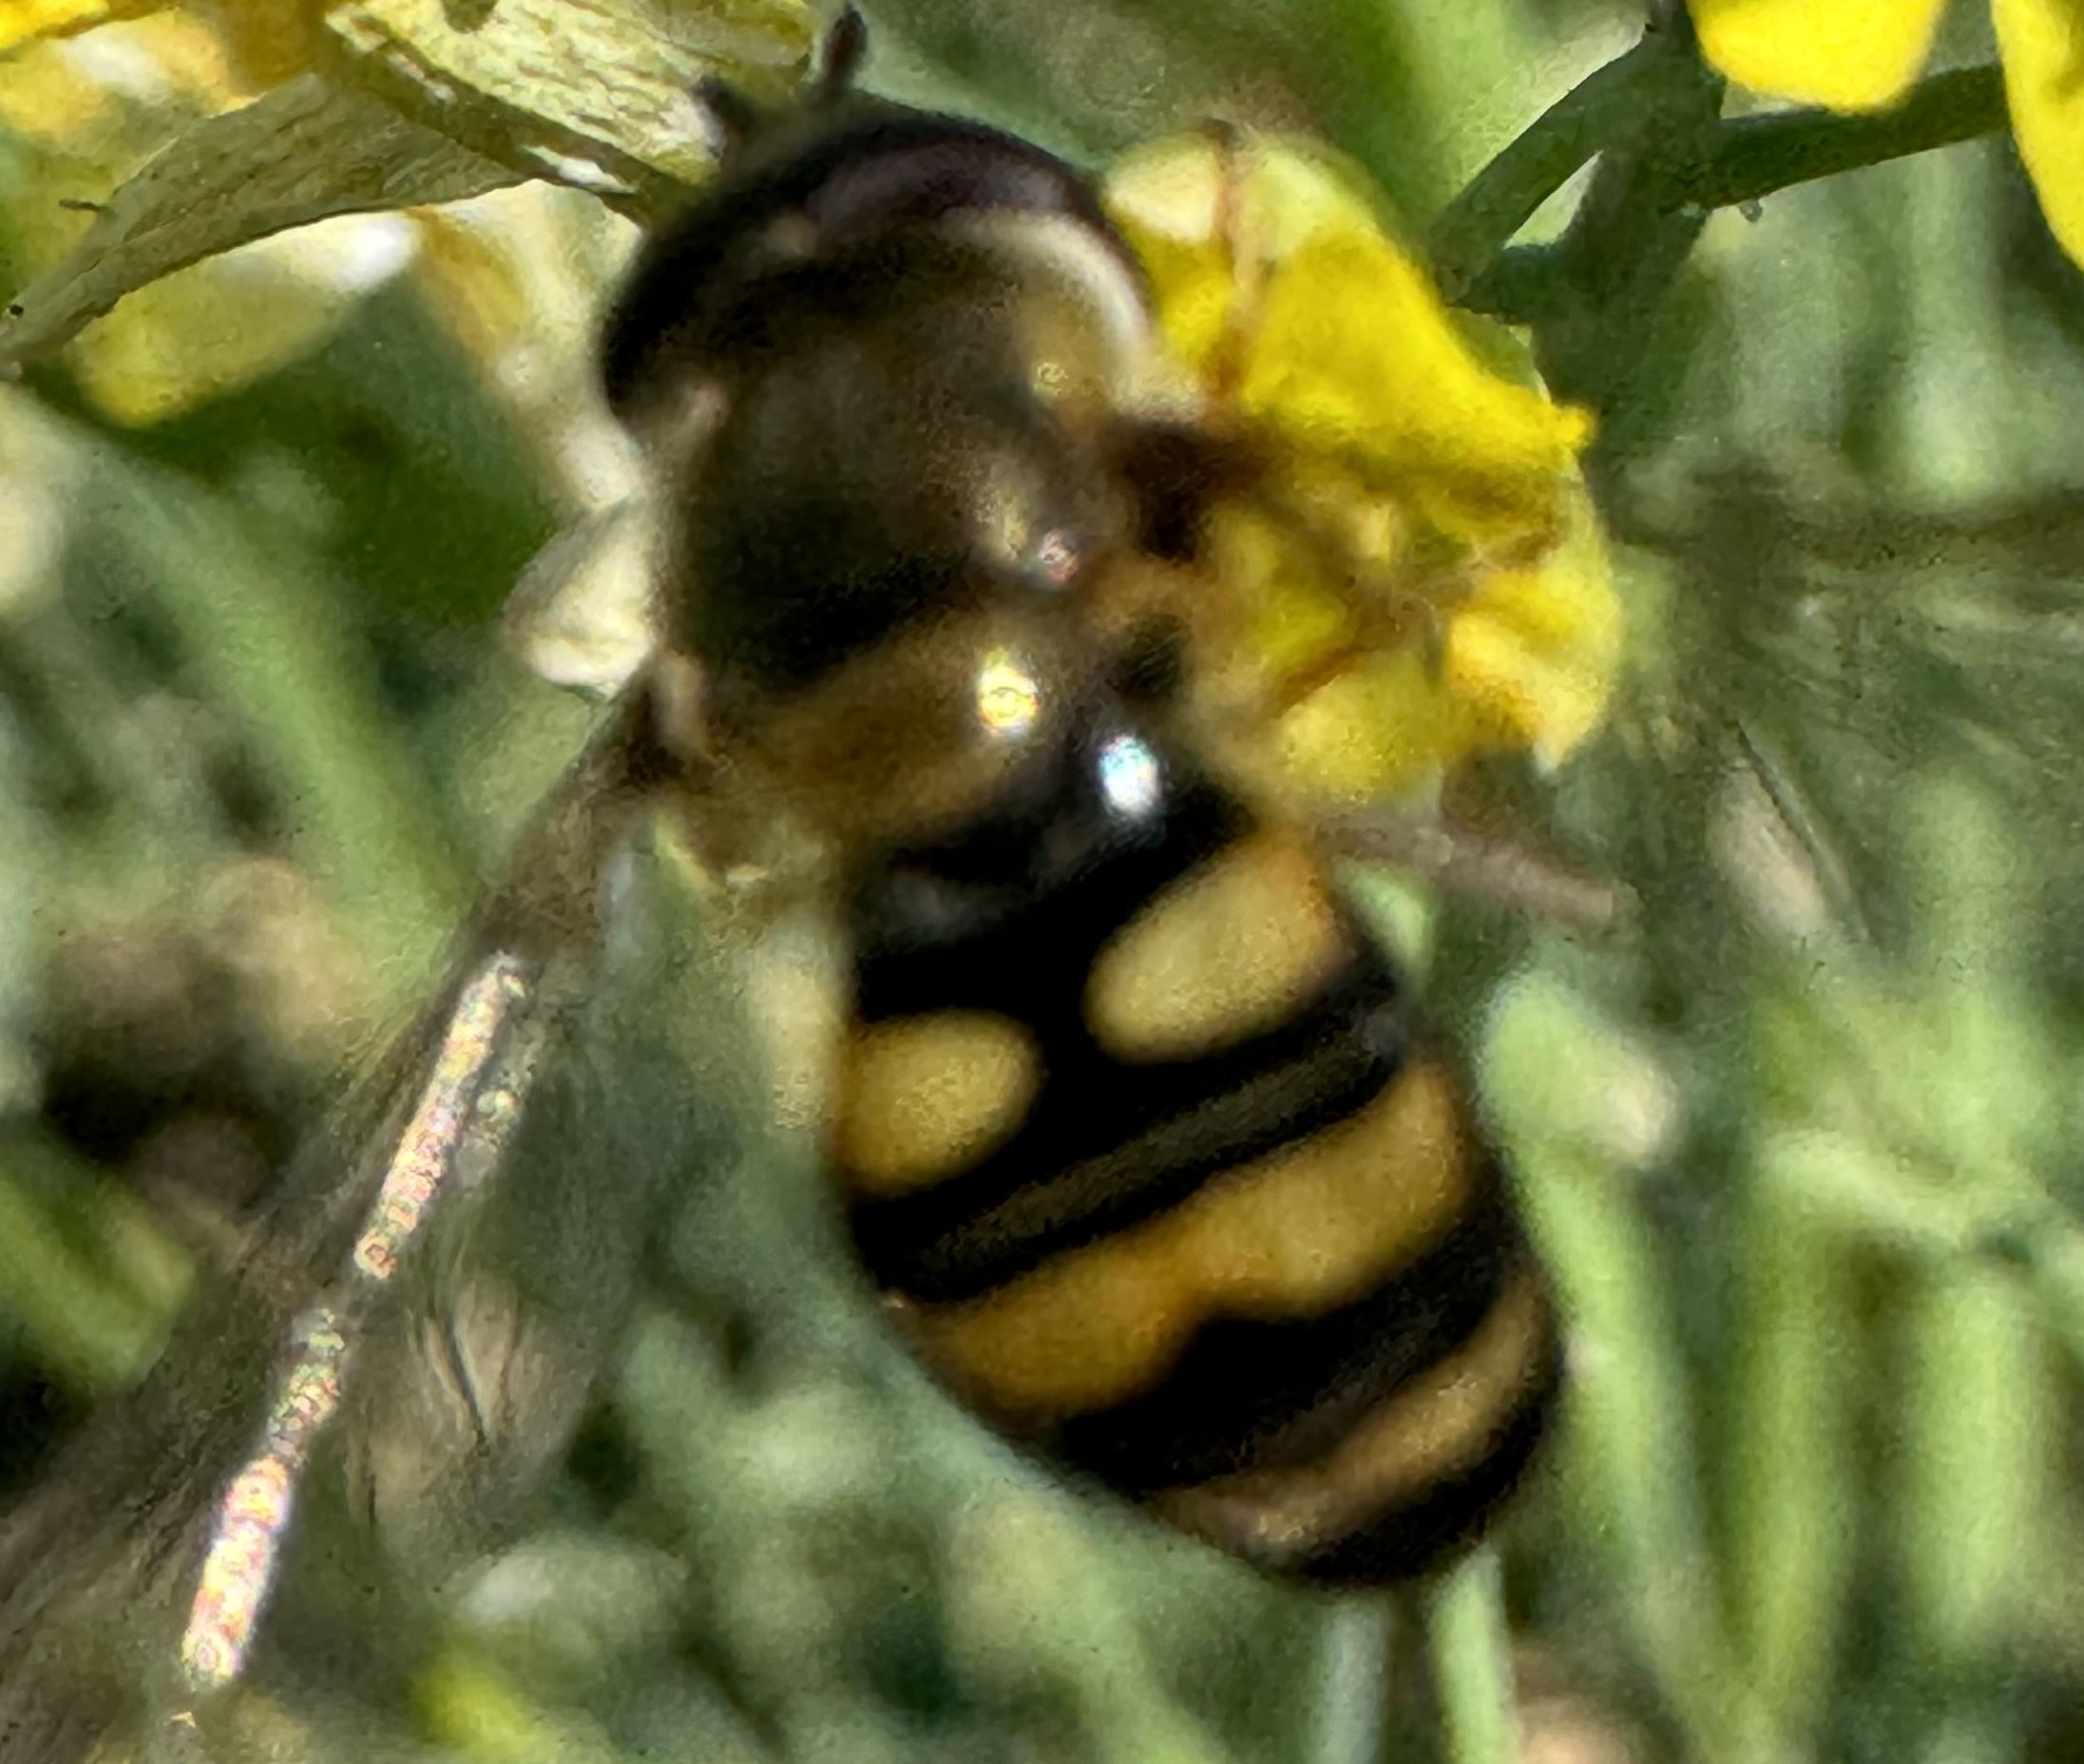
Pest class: predators